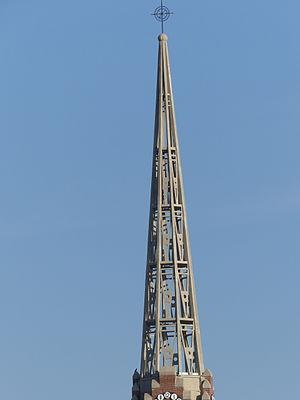
Clocher de l'Eglise St-Pierre de Lamotte-Warfusée
L'église Saint-Pierre est une église catholique située à Lamotte-Warfusée, en France dans la Somme.
Godefroy Teisseire est un architecte parisien qui contribua au renouveau de l'architecture dans la première moitié du XXe siècle. C'est un des architectes principaux de l'Art déco en France.